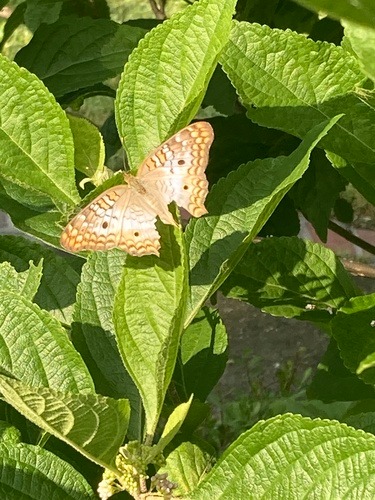
Scientific name: Anartia jatrophae
Common name: White peacock
Family: Nymphalidae
Order: Lepidoptera
Pollinator type: Primary pollinator
Habitat: Gardens, parks, and open areas
Geographic range: Southern United States to Argentina
Conservation status: Least Concern